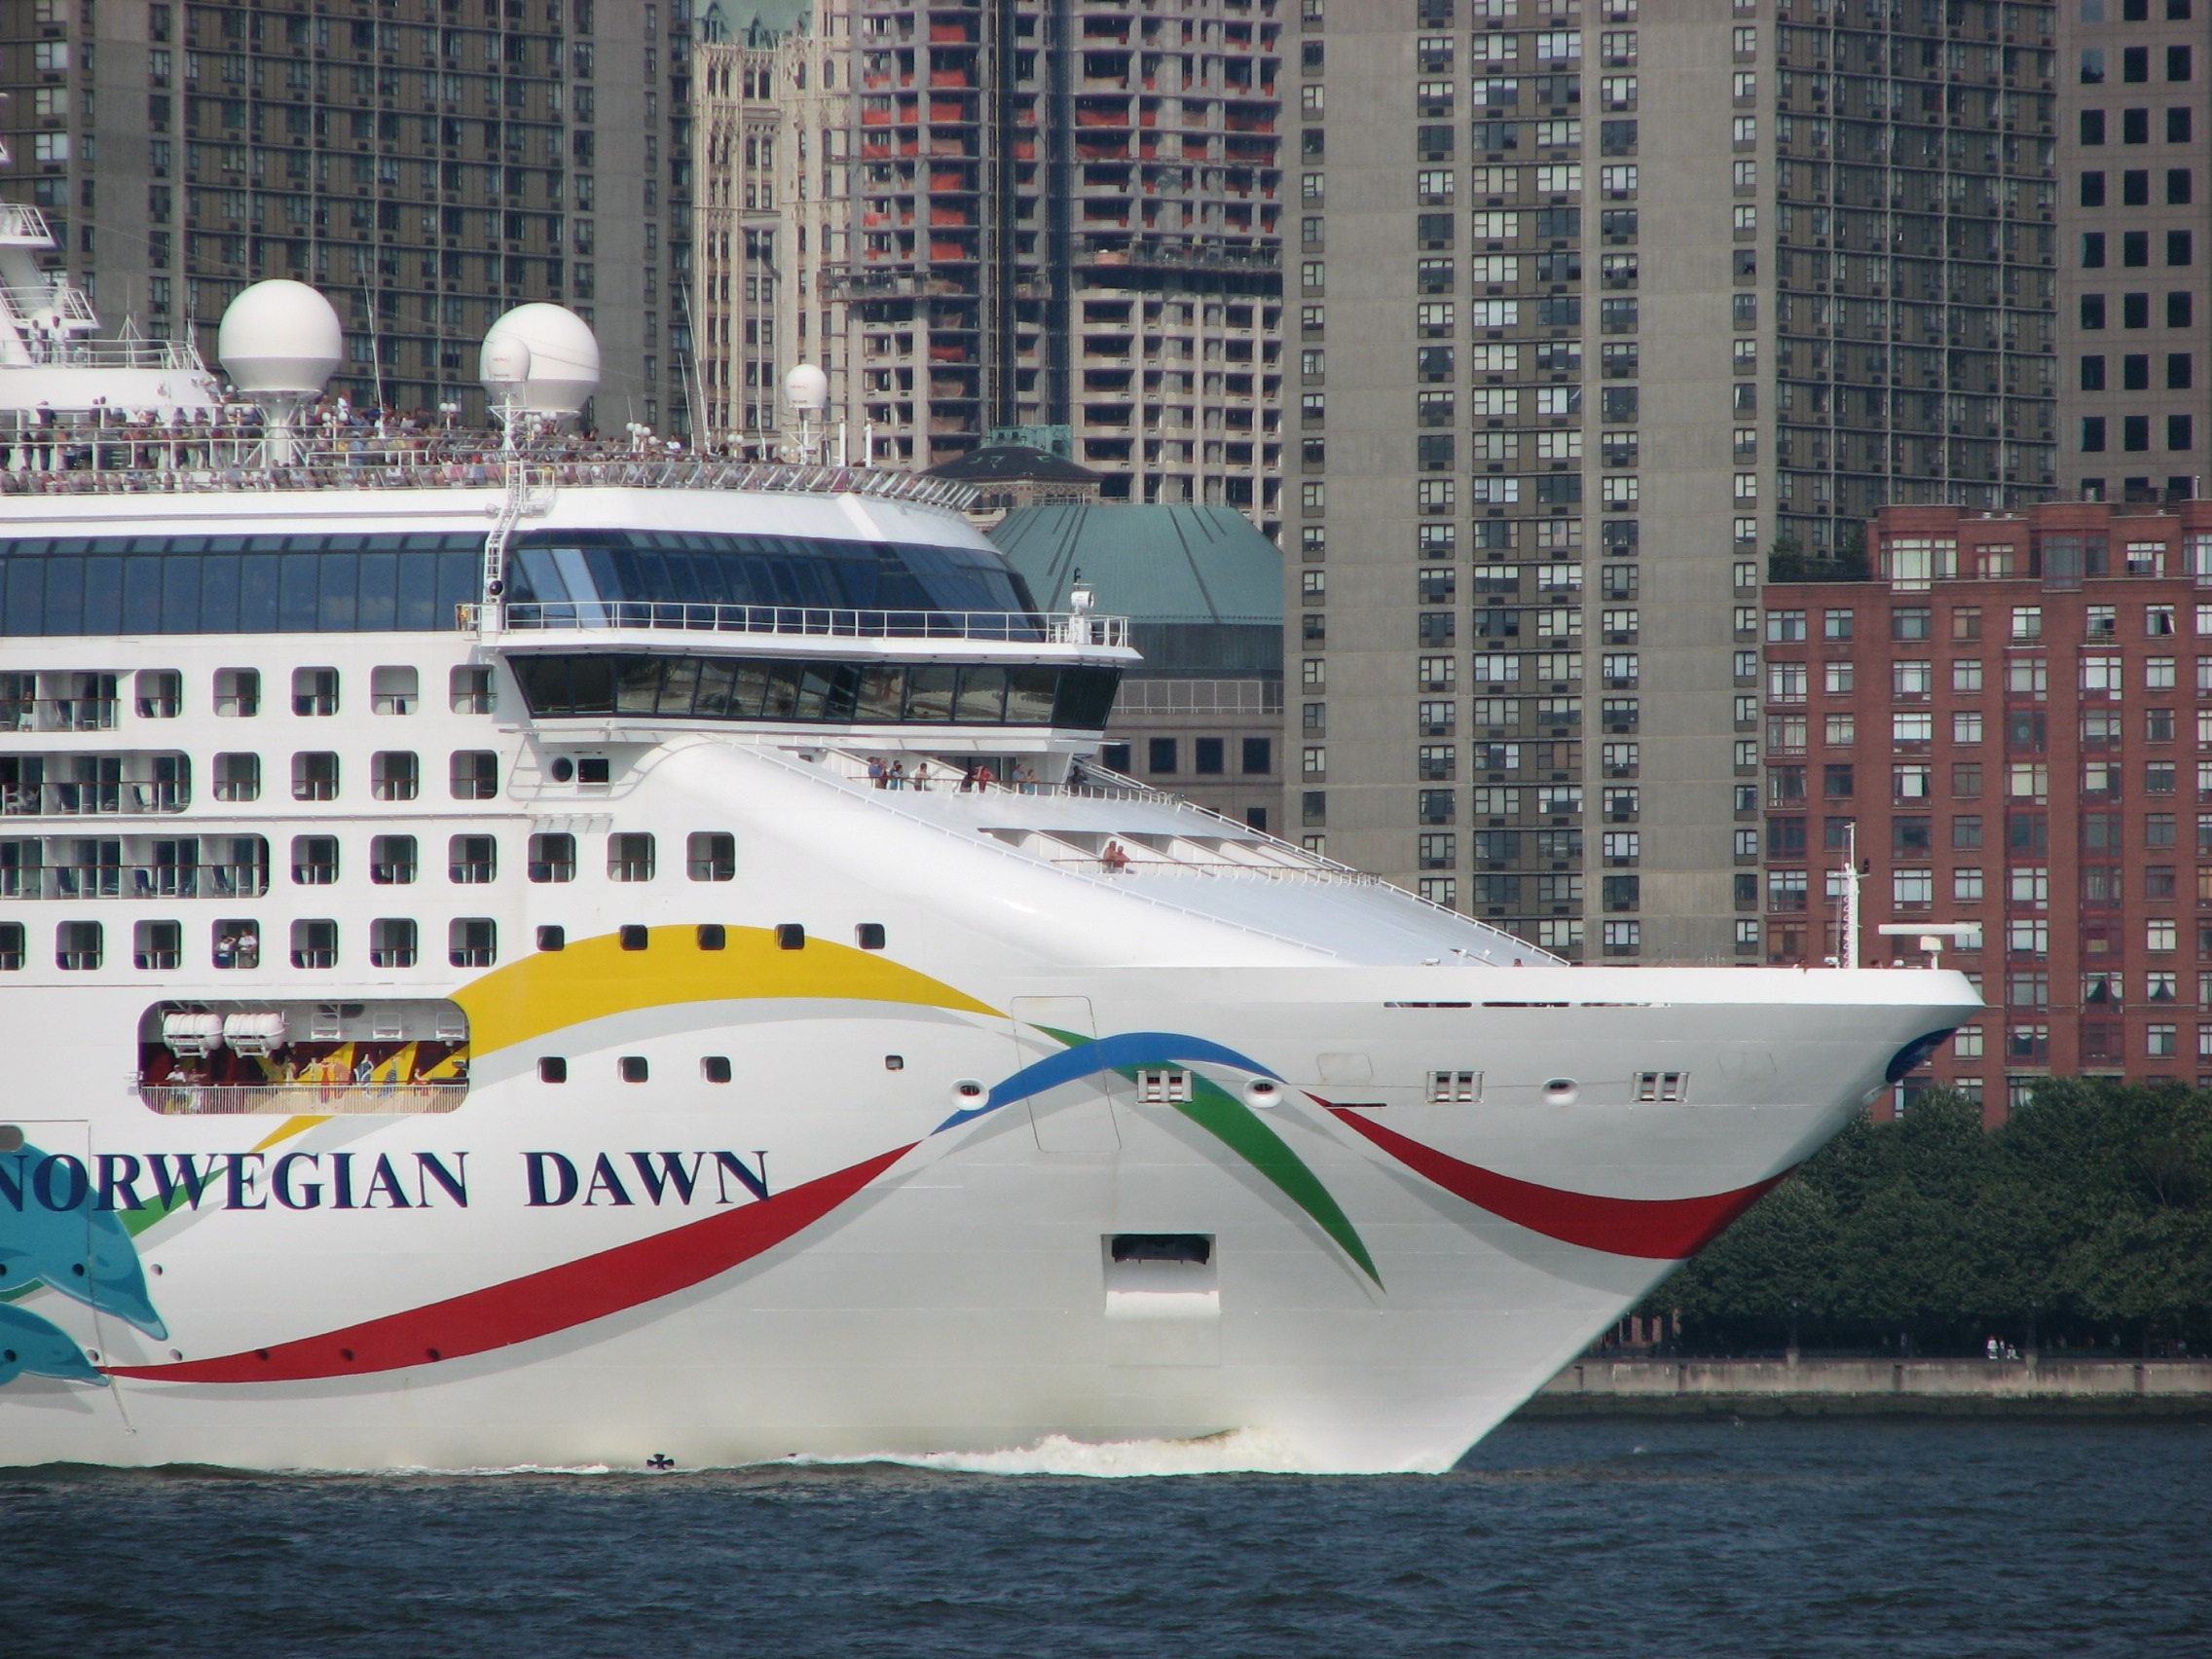
sea, boat, ship, vacation, travel, transport, vessel, vehicle, journey, yacht, cruise, luxury, large, cruising, watercraft, cruise ship, ecosystem, motor ship, passenger ship, ocean liner